Mangrove Cay

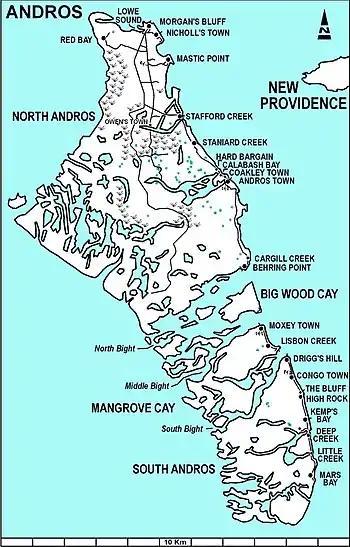
Andros, with Mangrove Cay

Mangrove Cay is one of the districts of the Bahamas, on Andros Island. The capital of Mangrove Cay is Moxey Town in the northeast corner of the island.